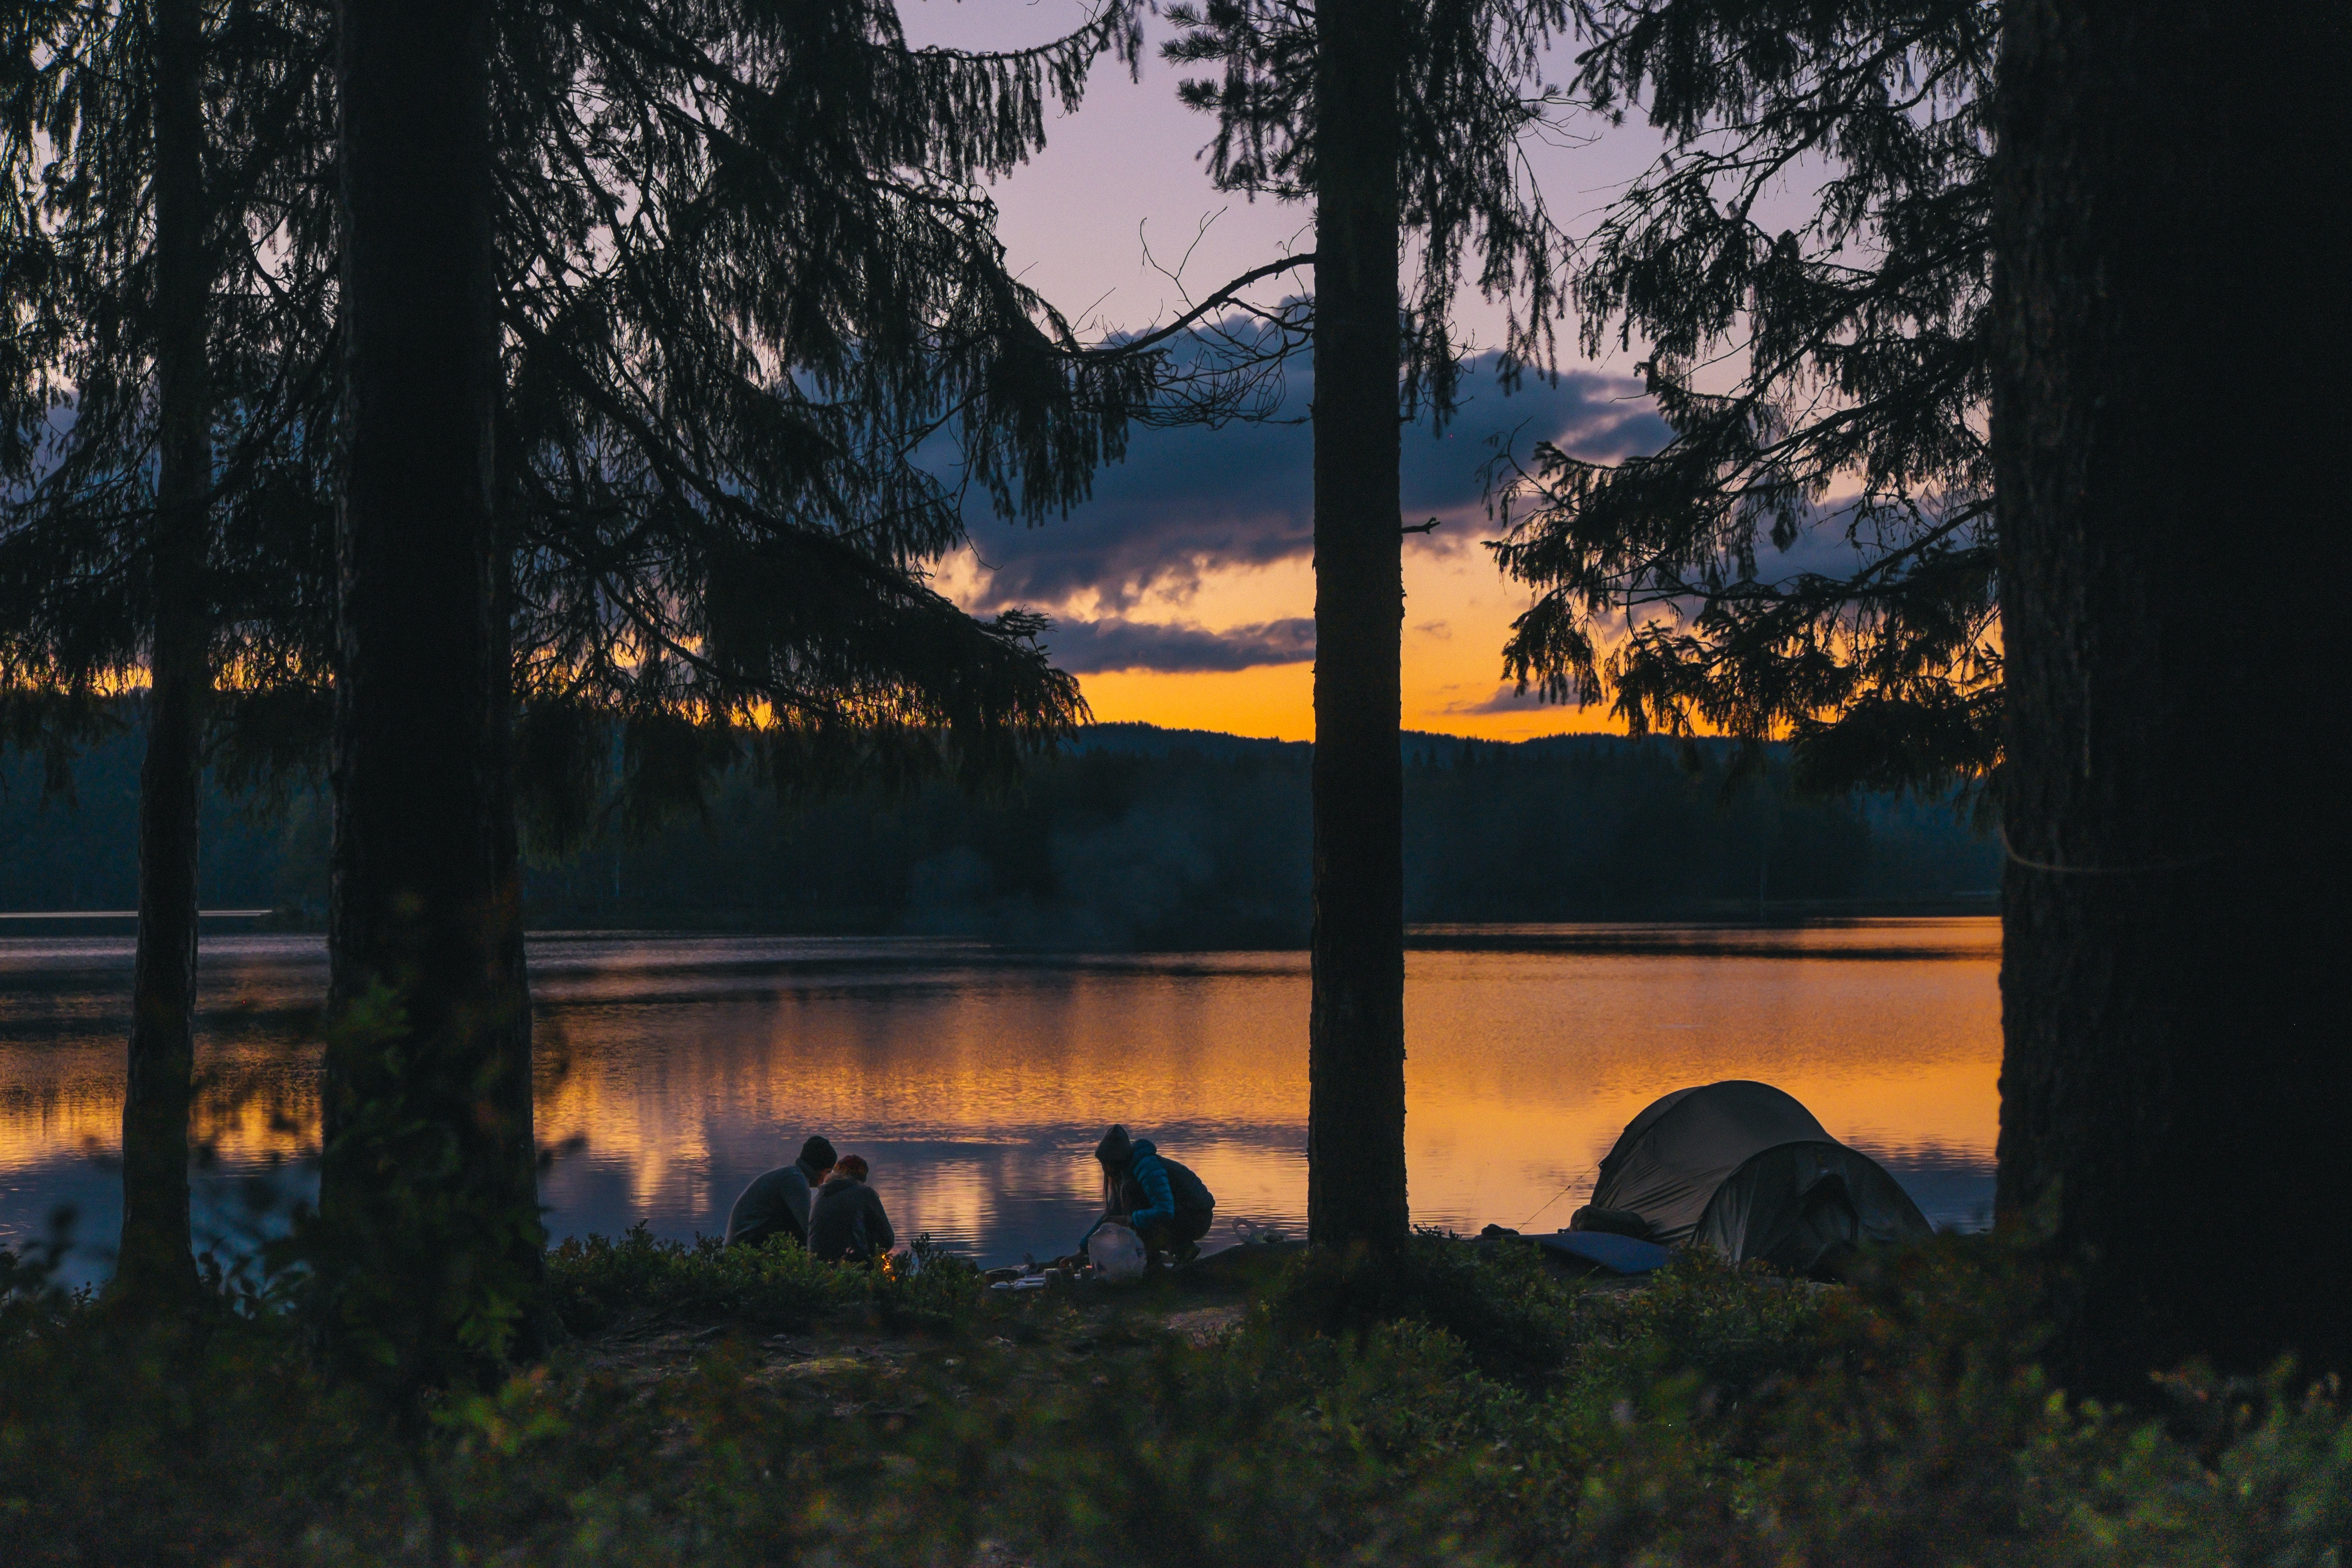
landscape, tree, water, nature, outdoor, wilderness, sunrise, sunset, hiking, sunlight, morning, leaf, lake, adventure, dawn, river, summer, vacation, travel, recreation, dusk, idyllic, evening, twilight, reflection, hike, peaceful, autumn, camping, leisure, season, tent, lakeside, trees, camp, quiet, campsite, atmospheric phenomenon, woody plant